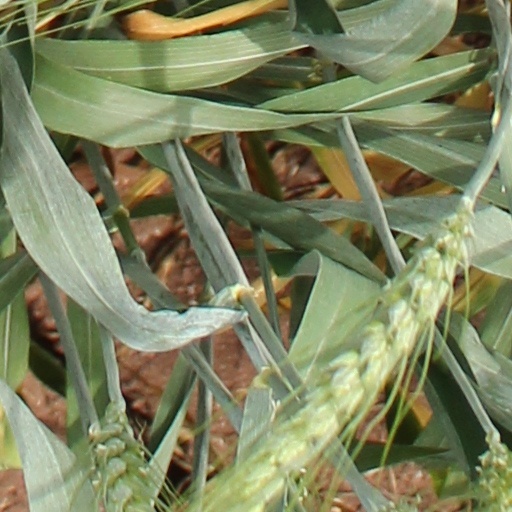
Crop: wheat